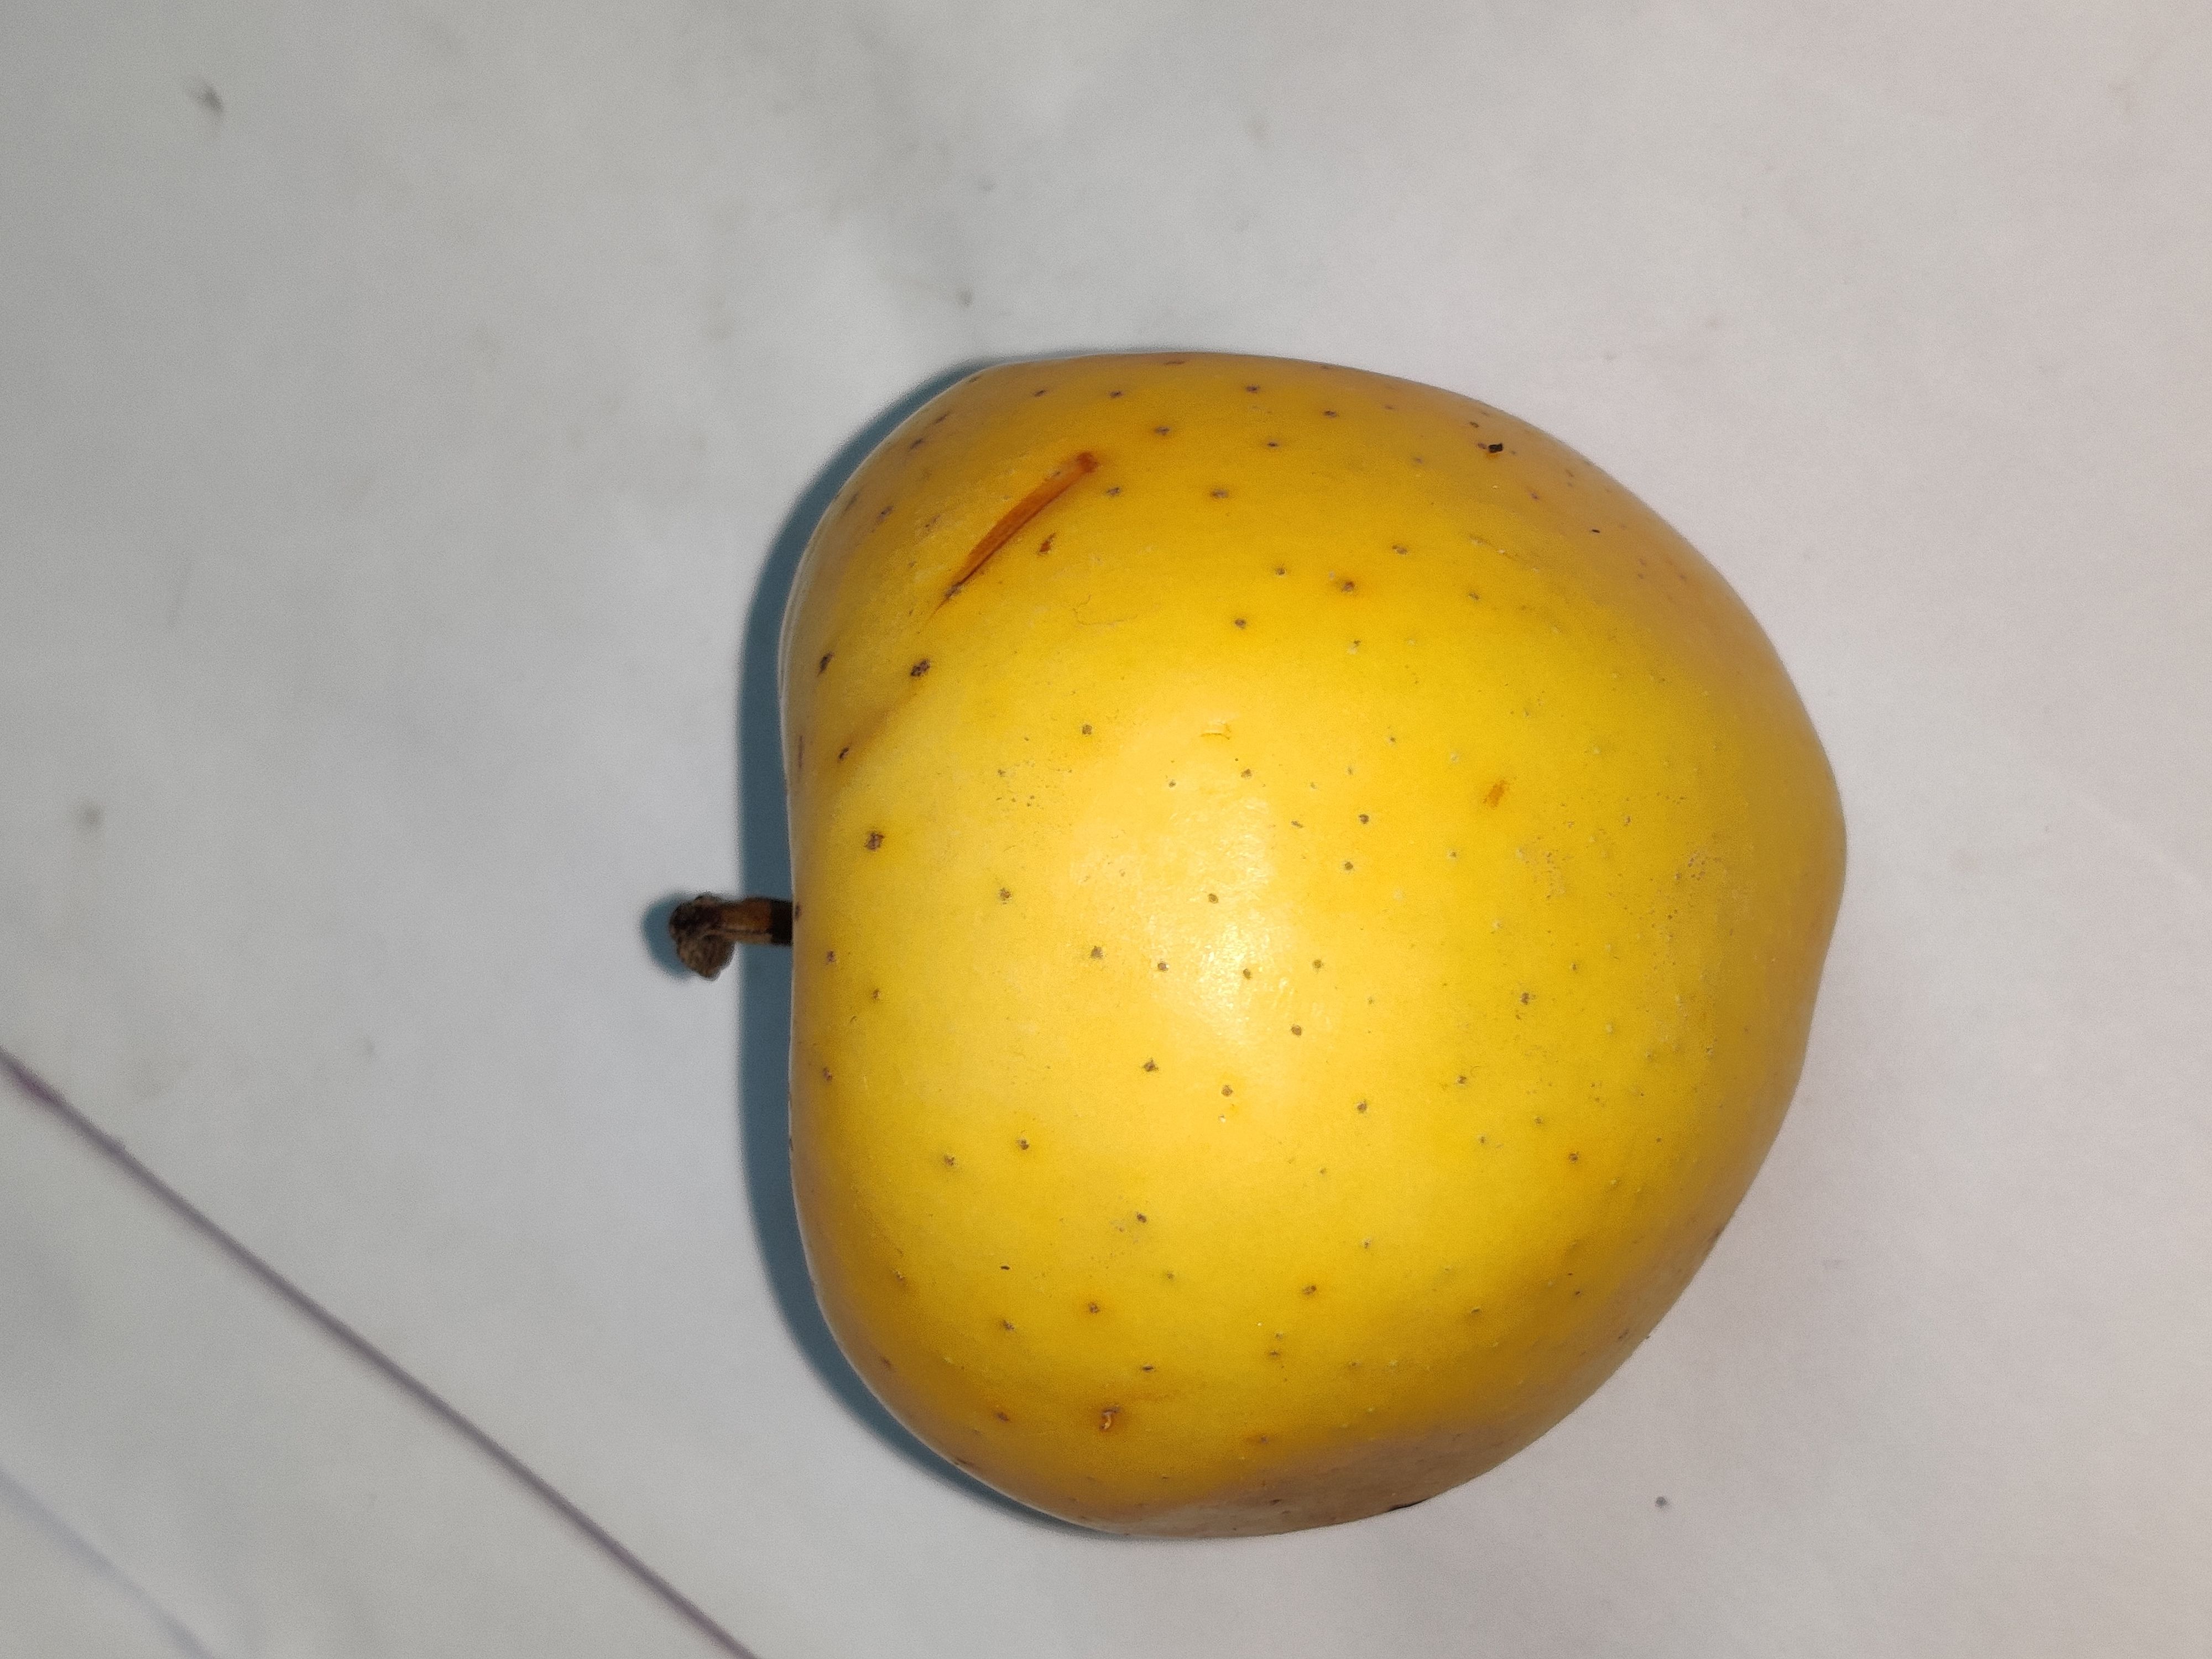
Fruit: apple
Grade: 2nd-grade